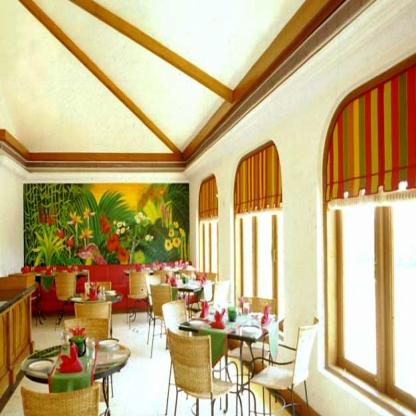
Scene: Indoor